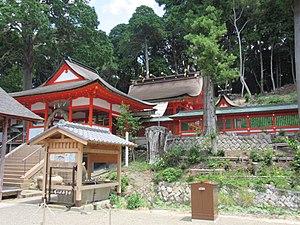
Le Hiro Hachiman-jinja est un sanctuaire Hachiman situé à Hirogawa, préfecture de Wakayama, anciennement connu sous l'appellation « Hachiman-gu », et renommé pour être le sanctuaire d'Ubusuna-gami parmi les habitants des sept villages de la propriété Hiro. Il comprend quatre bâtiments : le honden, le Wakamiya-sha, le Kora-sha et le Tenjin-sha. Dans le bâtiment principal sont vénérés Hondawake-no-Mikoto, Tarashinakatsuhiko-no-Mikoto et Okinagatarashihime-no-Mikoto. Le Wakamiya-sha est consacré à Ohsagi-no-Mikoto, le Kora-sha à Tekenouchi-no-Sukune et le Tenjin-sha à Sugawara no Michizane, un grand érudit, calligraphe, poète et politique de l'époque de Heian.